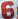
Number: 6